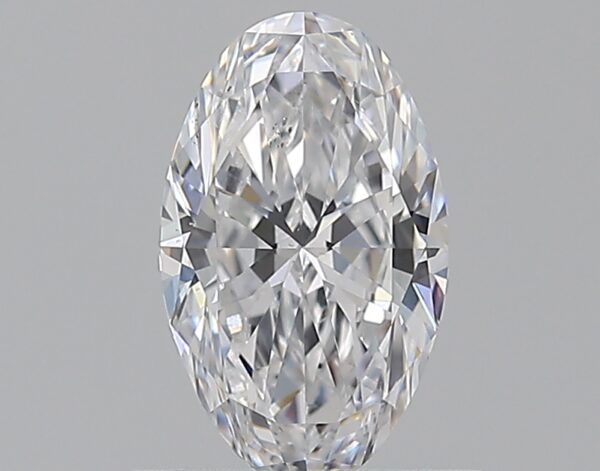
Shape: oval
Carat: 0.7
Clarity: SI1
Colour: D
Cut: EX
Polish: VG
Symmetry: VG
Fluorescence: N
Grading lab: GIA
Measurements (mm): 7.72 x 4.73 x 2.85